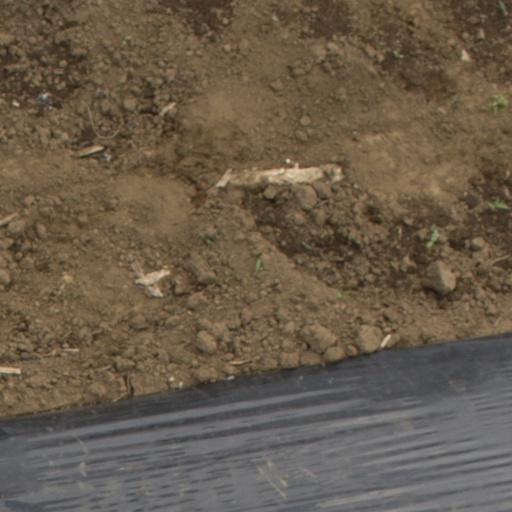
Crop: Jerusalem artichoke